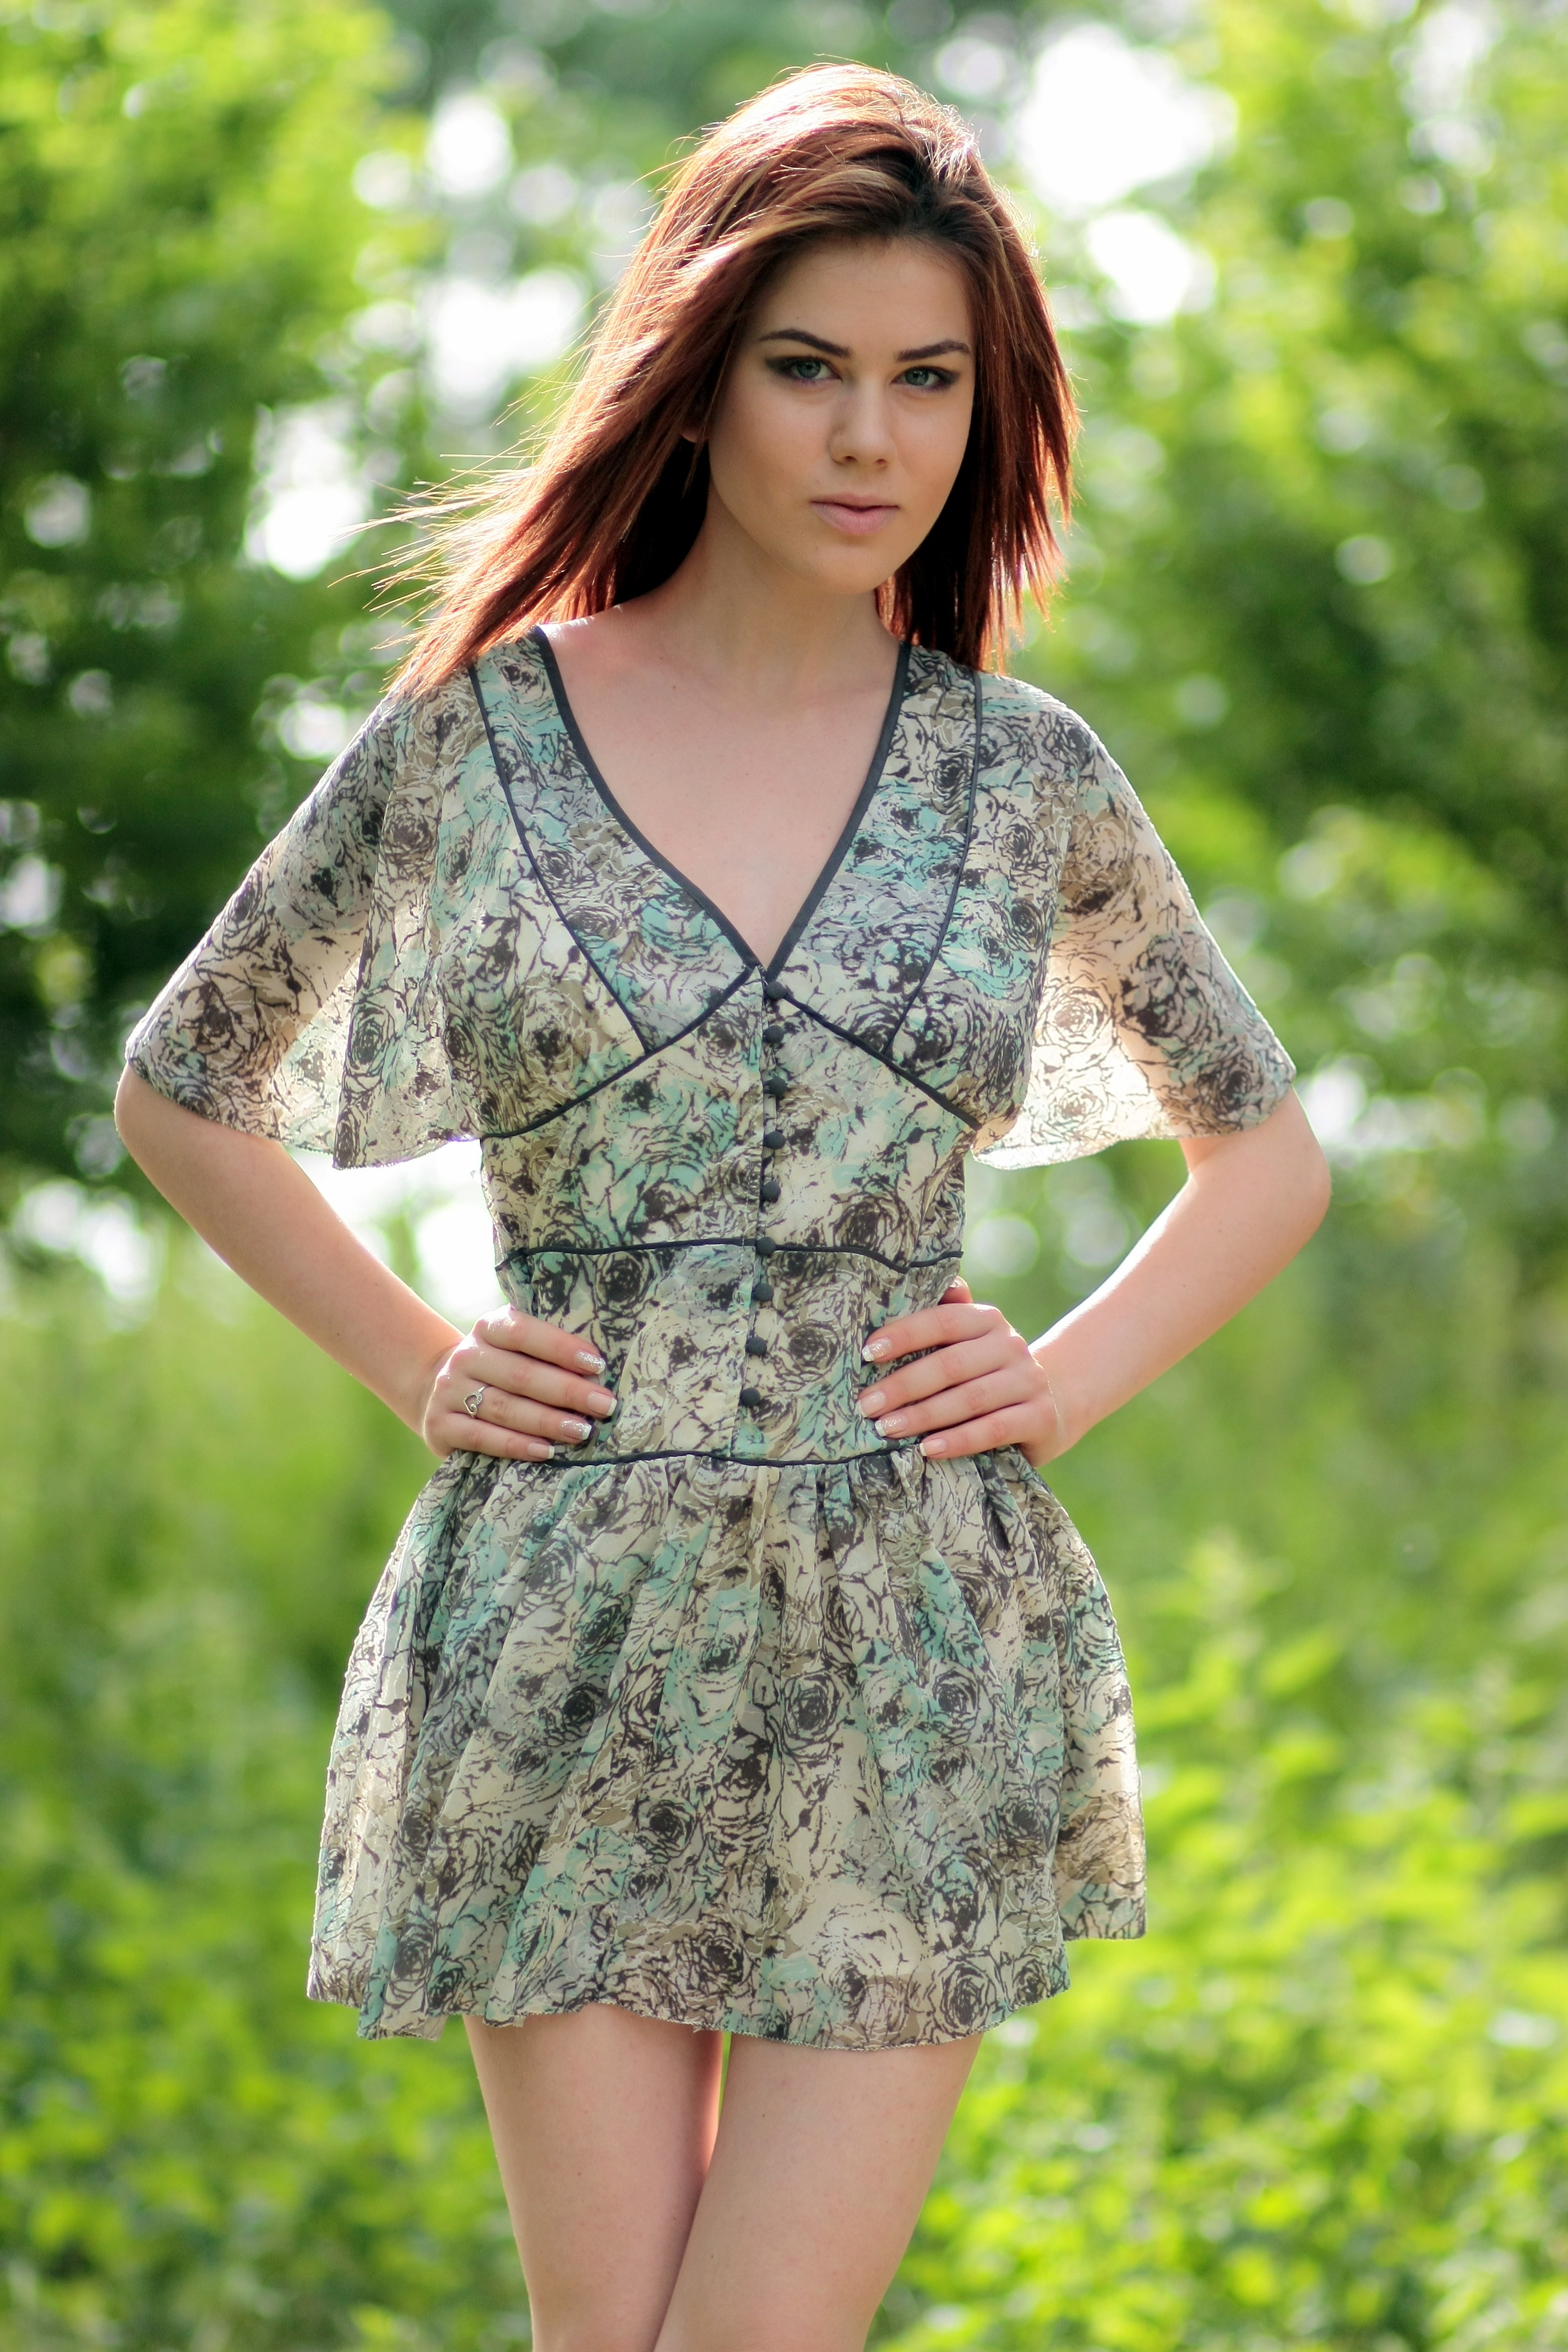
nature, girl, pattern, green, fashion, clothing, outerwear, long hair, red hair, textile, dress, beauty, gown, blue eyes, sleeve, photo shoot, cocktail dress